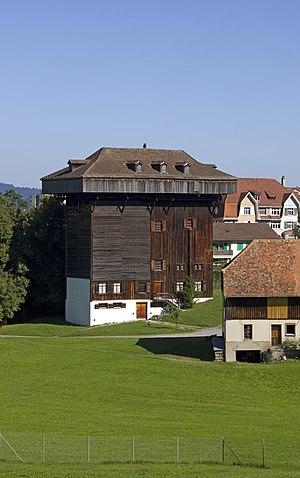
Cette liste présente les biens culturels d'importance nationale dans le canton de Saint-Gall. Cette liste correspond à l'édition 2009 de l'Inventaire Suisse des biens culturels d'importance nationale pour le canton de Saint-Gall. Il est trié par commune et inclus : 77 bâtiments séparés, 14 collections, 20 sites archéologiques et un cas particulier.